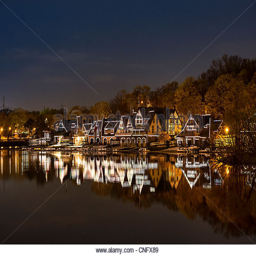
tourist attraction and river at night